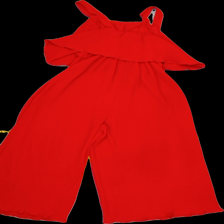
View: back
Type: Dress
Category: Ladies
Brand: Not Applicable
Colors: Red
Material: 100%polyester
Trend: No trend
Stains: No
Price range: 50-100
Recommended usage: Reuse